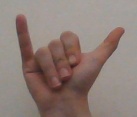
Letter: ya